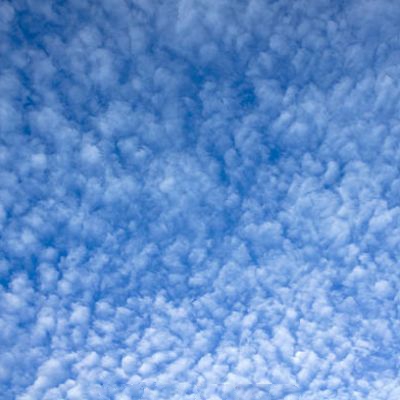
Cloud type: Cirrocumulus (Cc)